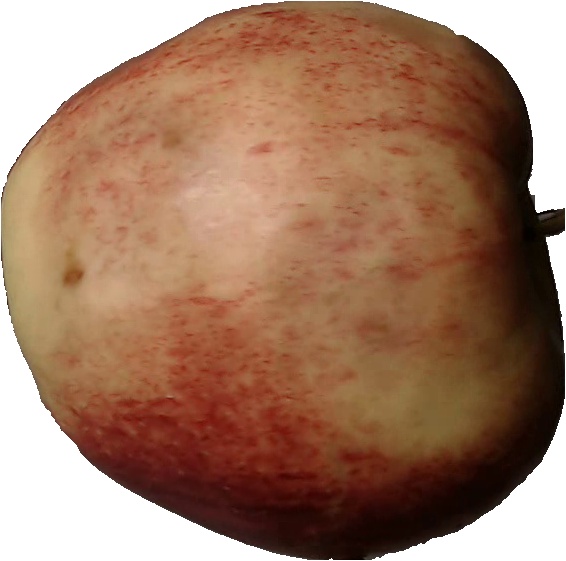
Label: apple_red_3